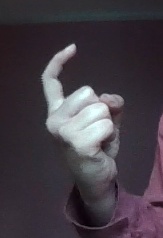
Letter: ra